Pasadena, California

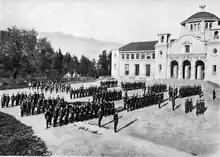
The California Institute of Technology in 1925

In 1873, Wilson was visited by Dr. Daniel M. Berry of Indiana, who was looking for a place in the country that could offer a mild climate for his patients, most of whom suffered from respiratory ailments. Berry, an asthmatic, concluded that he had his best three nights' sleep at Rancho San Pascual. To keep the find a secret, Berry code-named the area "Muscat" after the grape that Wilson grew. To raise funds to bring the company of people to San Pascual, Berry formed the Southern California Orange and Citrus Growers Association and sold stock in it. The newcomers were able to purchase a large portion of the property along the Arroyo Seco and on January 31, 1874, they incorporated the Indiana Colony. As a gesture of good will, Wilson added of then-useless highland property, part of which would become Altadena. Colonel Jabez Banbury opened the first school on South Orange Grove Avenue. Banbury had twin daughters, named Jennie and Jessie. The two became the first students to attend Pasadena's first school on Orange Grove.